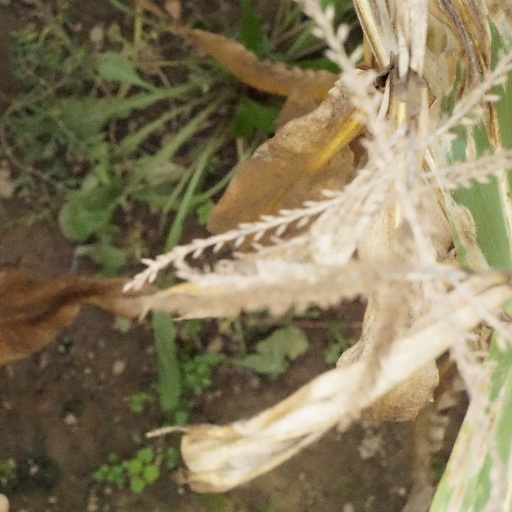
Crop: maize; corn